John Cook (regicide)

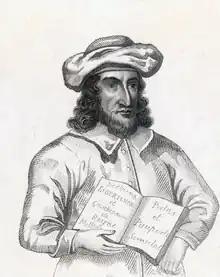
"Fictitious portrait called John Cook" by Robert Cooper in the collection of the National Portrait Gallery, London (NPG D17879).

John Cook or Cooke (baptised 18 September 1608 – 16 October 1660) was the first Solicitor General of the English Commonwealth and led the prosecution of Charles I. Following The Restoration, Cook was convicted of regicide and hanged, drawn and quartered on 16 October 1660.